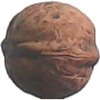
Label: Walnut 1